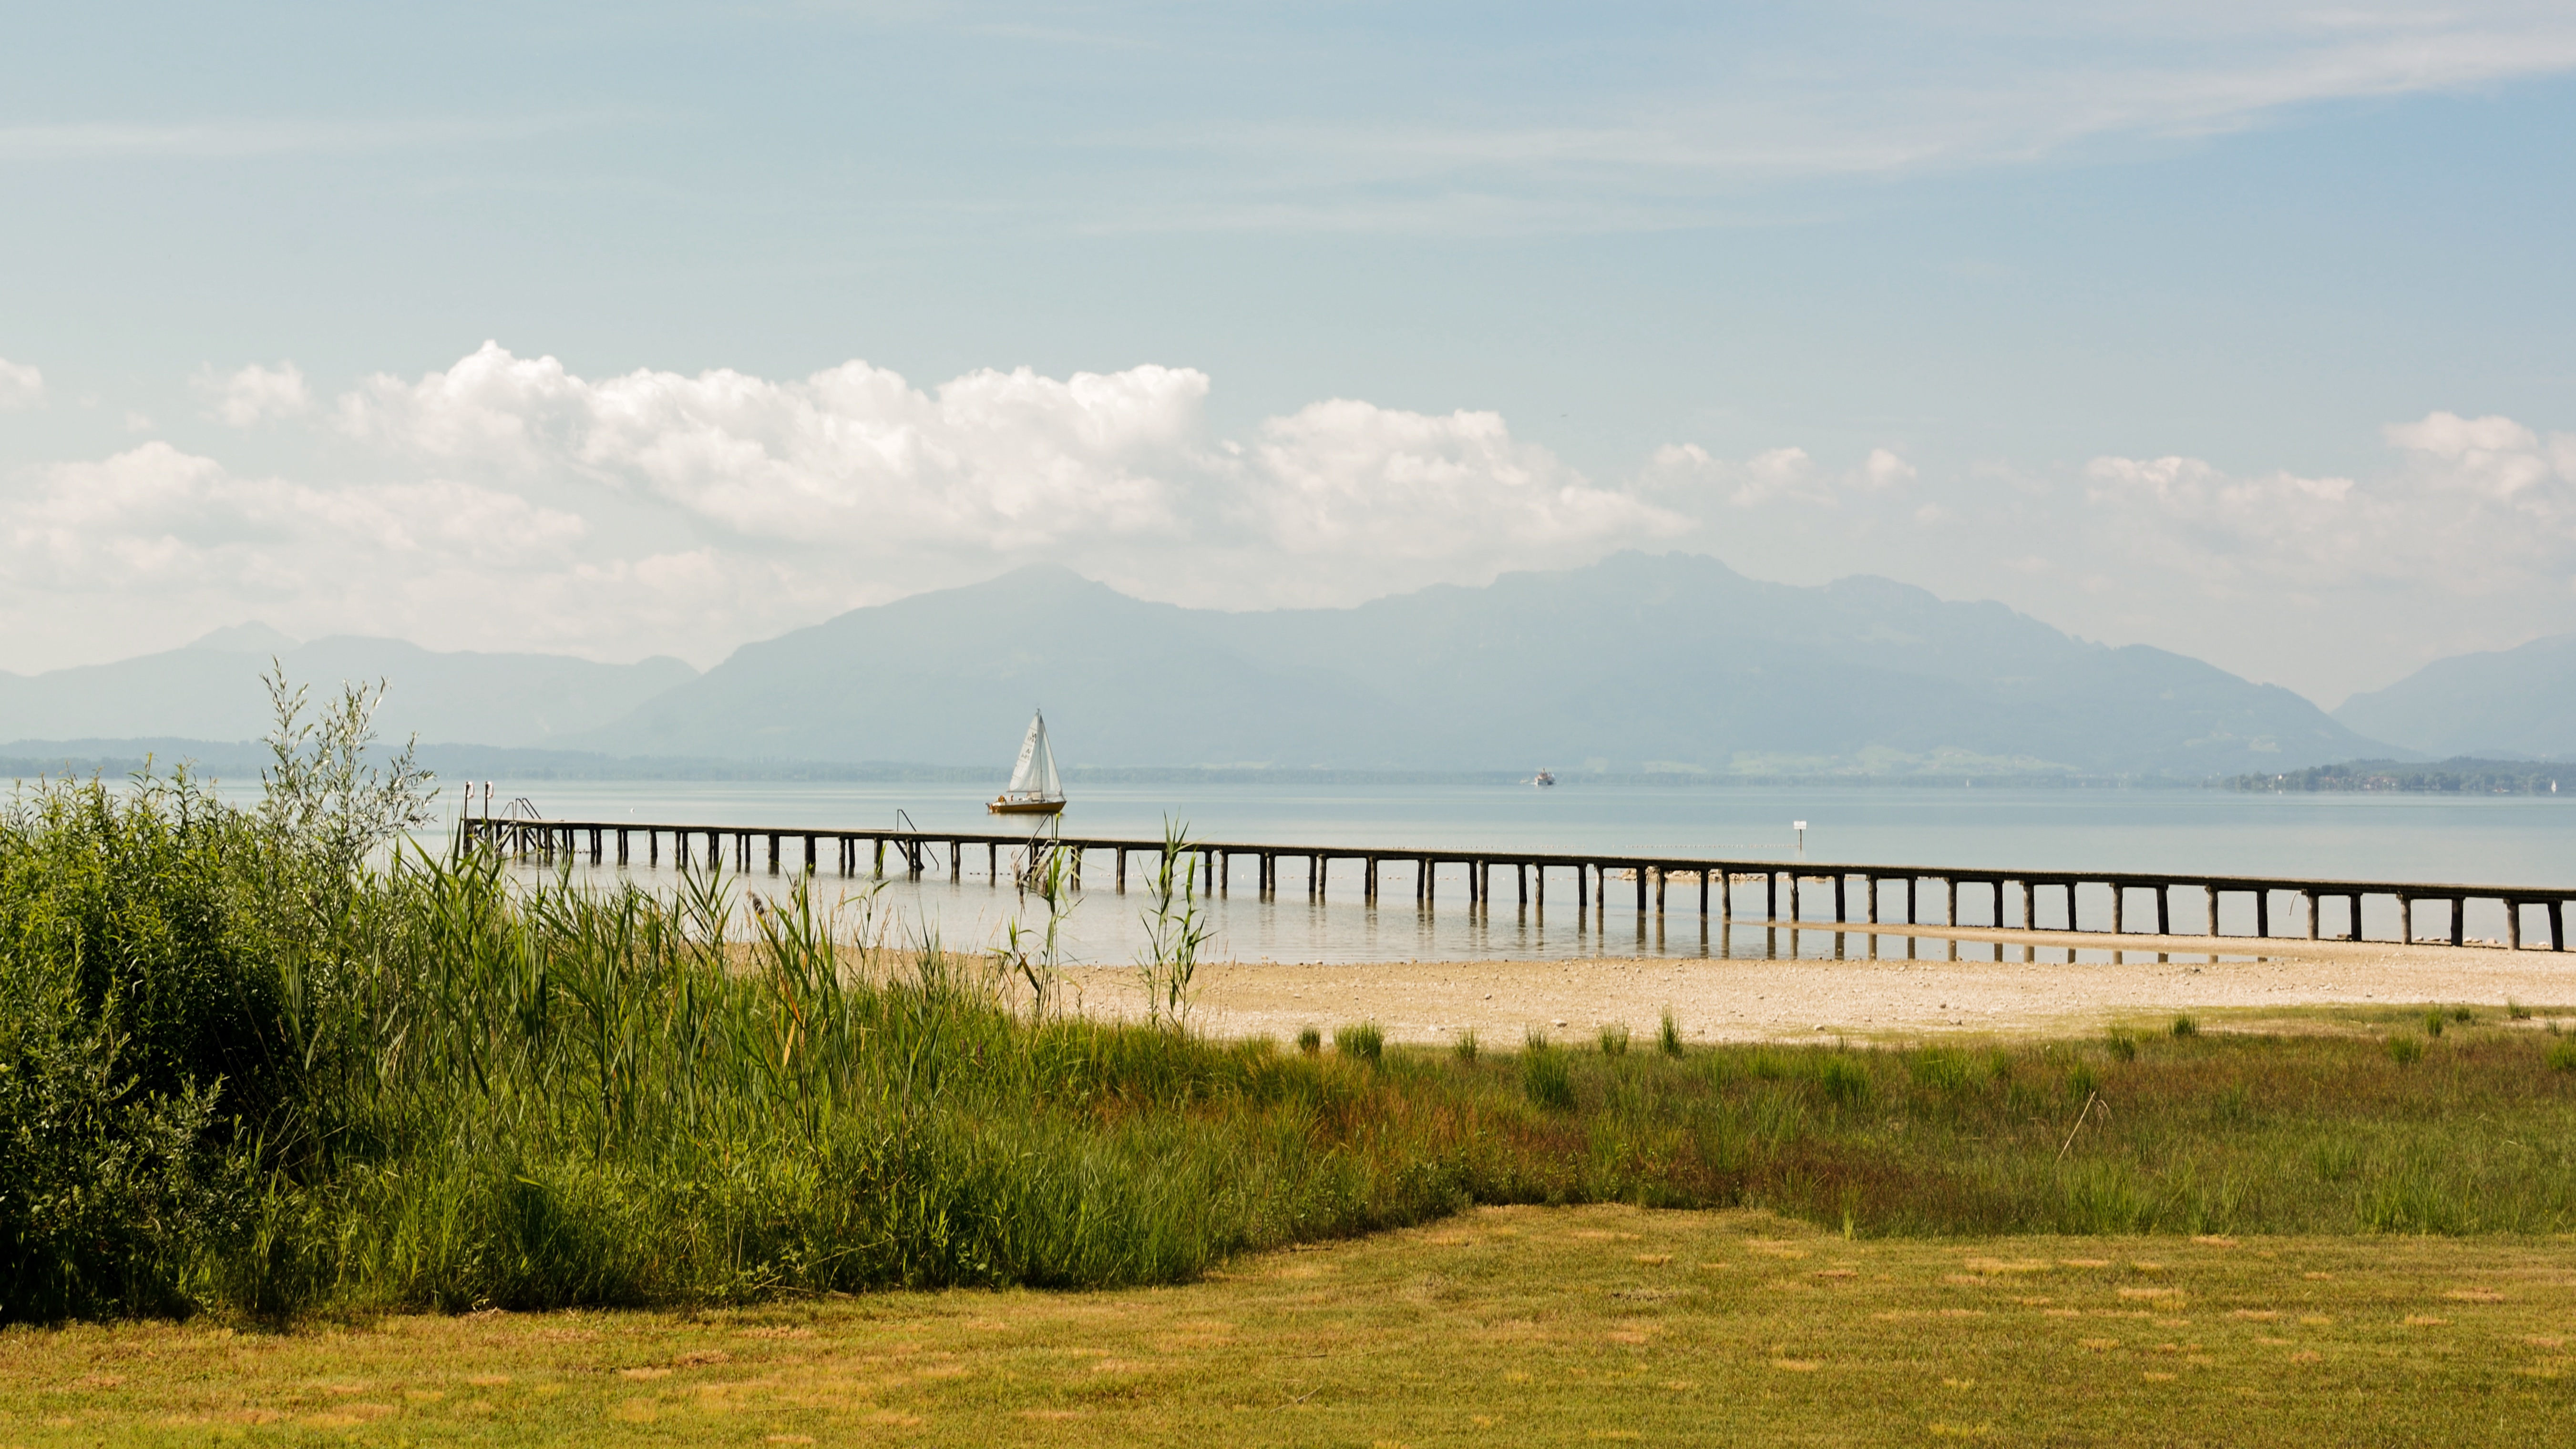
beach, landscape, sea, coast, water, nature, ocean, horizon, sky, bridge, shore, lake, view, pier, ship, walkway, boot, web, holiday, bay, romance, romantic, reservoir, jetty, leisure, mountains, vision, mood, distant, recovery, investors, upper bavaria, chiemsee, chiemgau, nonbuilding structure